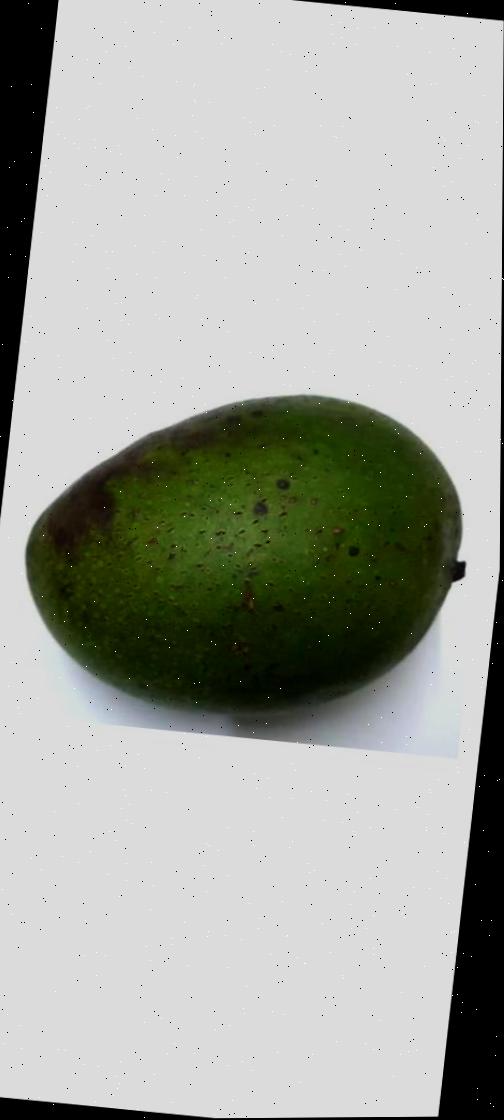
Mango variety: Ashshina Zhinuk